Butterwick, Foxholes

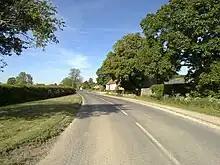
Main street through Butterwick

Butterwick is a small village and only contains about 13 to 15 houses. It has a church dedicated to St Nicholas, and several farming families. The church was originally a chapel, which belonged to the church at Foxholes, although Butterwick itself was made into its own parish in 1858. St Nicholas' Church, Butterwick is a grade II* listed building, which was renovated in 1882, although parts date back to the 12th century. The closest school is Weaverthorpe Primary, about away. It is approximately west of Foxholes, from Driffield, from Bridlington, from Scarborough and from York.